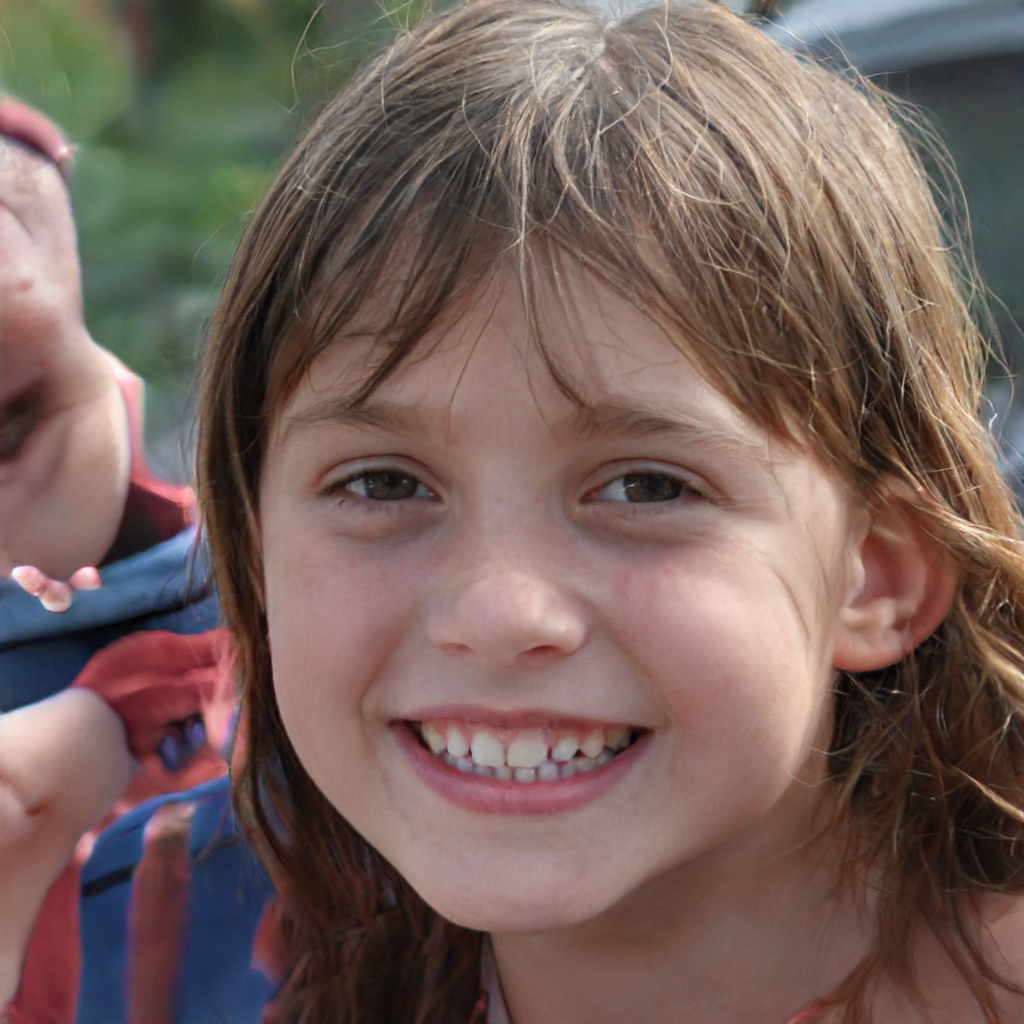
Gender: Female